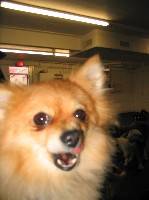
Label: dog